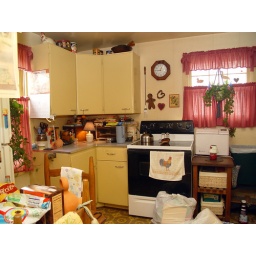
Before makeover. New gas stove will be stainless steel and black in color.